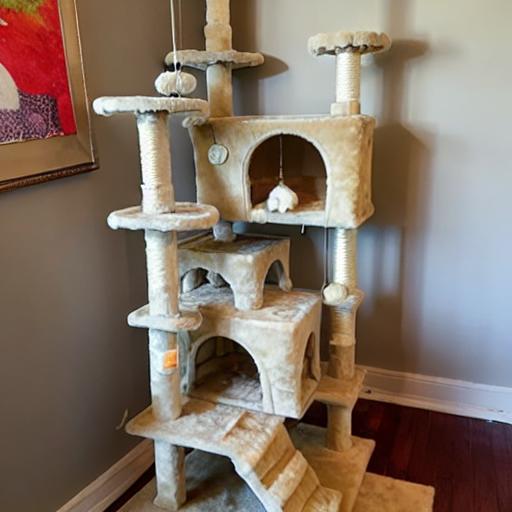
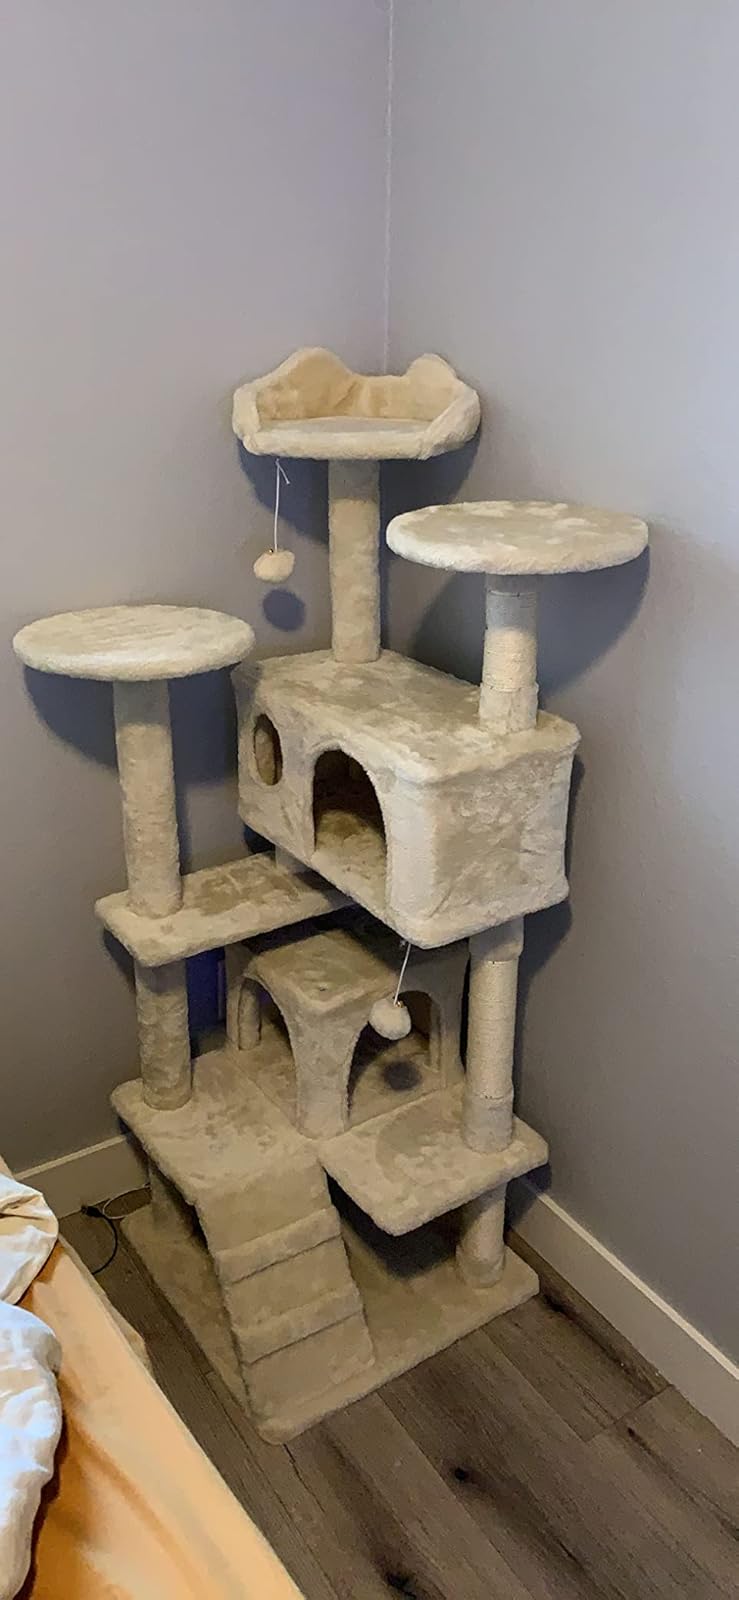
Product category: items_cat tree
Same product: no